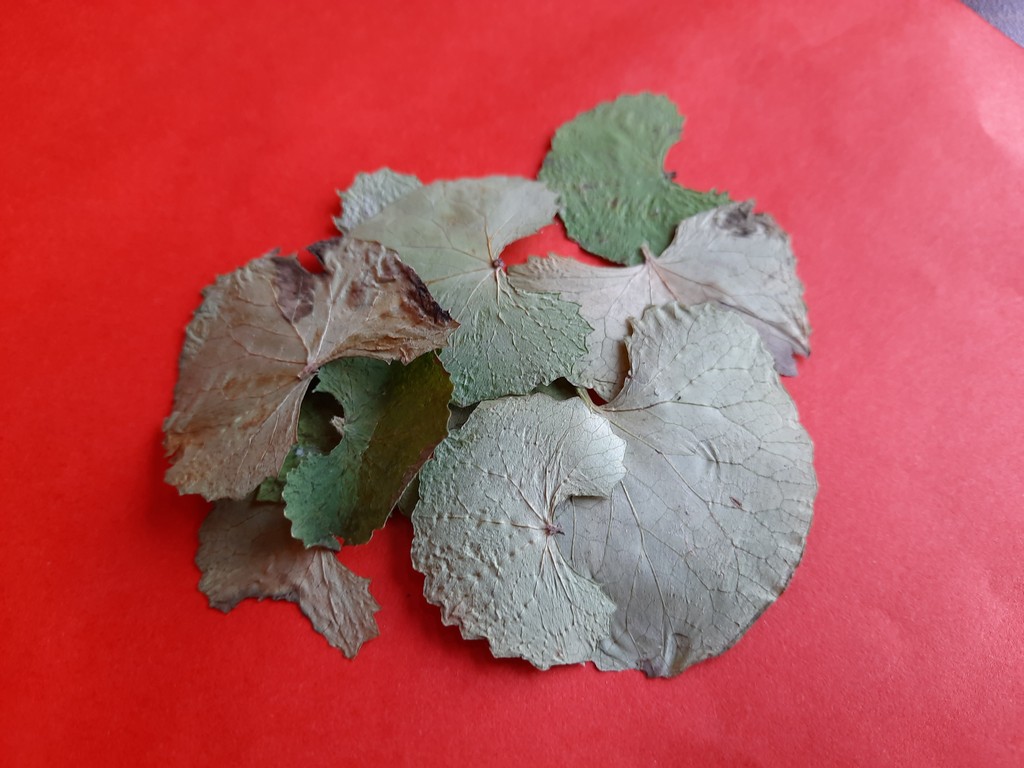
Label: Dried